Skeptics in the Pub

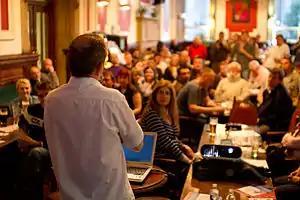
Brian Deer speaking at a Skeptics in the Pub event in Liverpool

The earliest and longest-running event is the award-winning London meeting, established by Australian philosophy professor Scott Campbell in 1999. Campbell based the idea around "Philosophy in the Pub" and "Science in the Pub", two groups which had been running in Australia for some time.